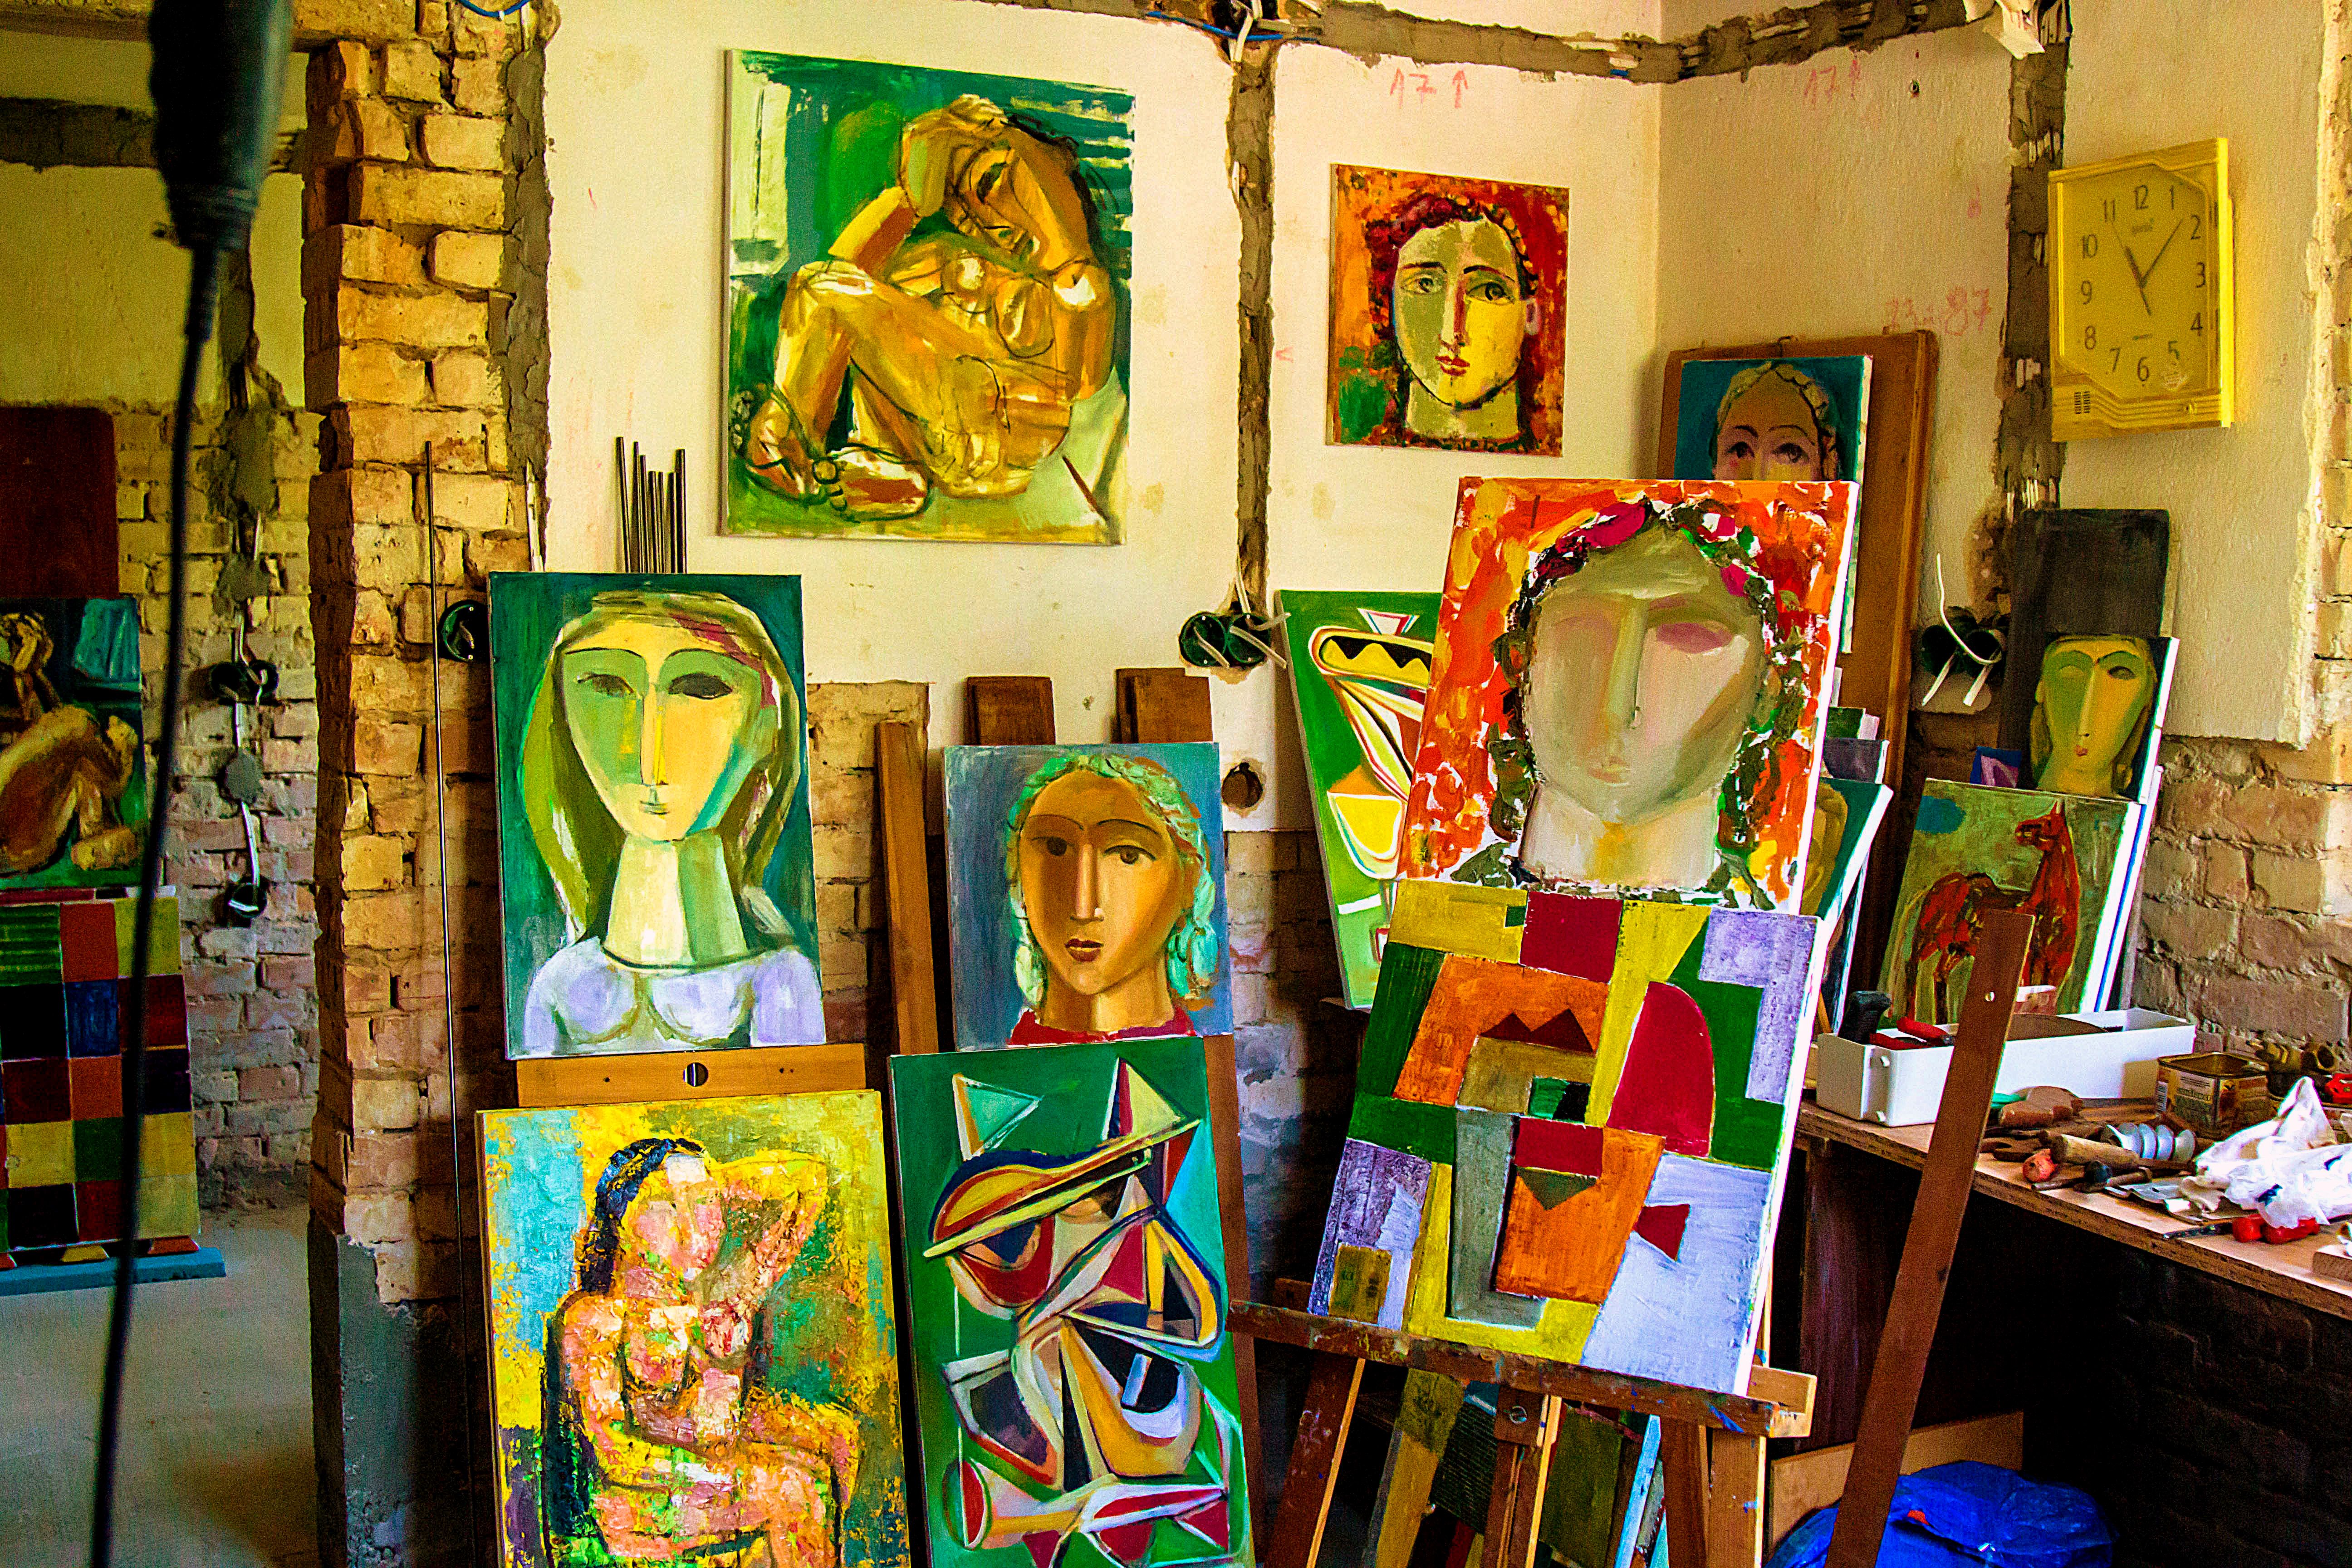
art gallery
A cozy art studio filled with colorful cubist and expressionist paintings, placed on easels and leaning against walls.
Shot from a slightly wide front angle, the space appears artistic and vibrant. The warm color palette of vibrant greens, yellows, oranges, and reds evokes a creative and personal atmosphere.
Labels: Art, Person, Painting, Face, Head, Handicraft, Adult, Bride, Female, Wedding, Woman, Indoors, Prayer, Altar, Architecture, Building, Church, Canvas, Art Gallery, Collage, Museum, art board, wall, wall clock, land, drawing tools, table, TOOLS, wood, plastic bag
Camera: Canon Canon EOS 60D
Lens: EF24-105mm f/4L IS USM, Canon EF 24-105mm f/4L IS
Aperture: F4
Exposure: 1/40 sec
ISO: 1000
Focal length: 24.0 mm